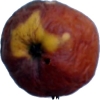
Label: apples